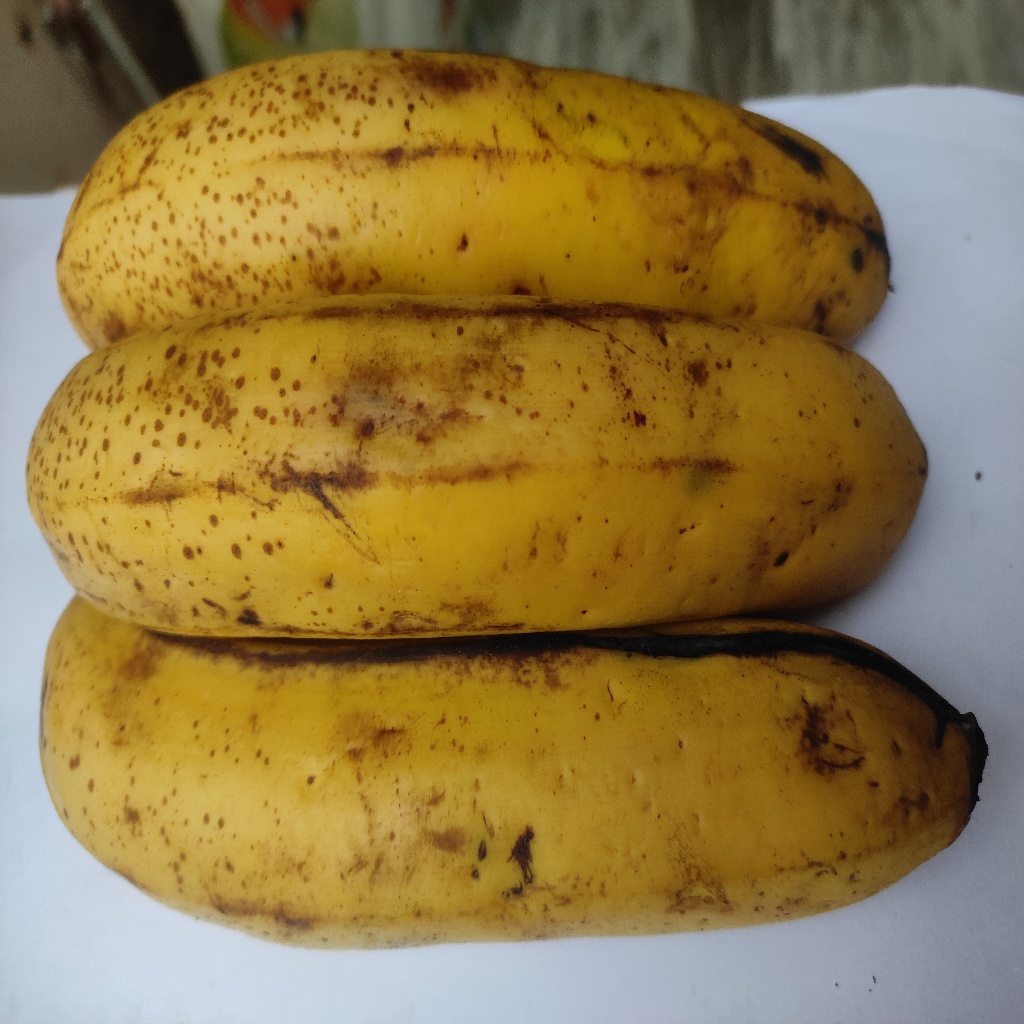
Crop: banana
Quality class: Class_B